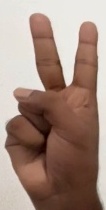
ASL sign: 2